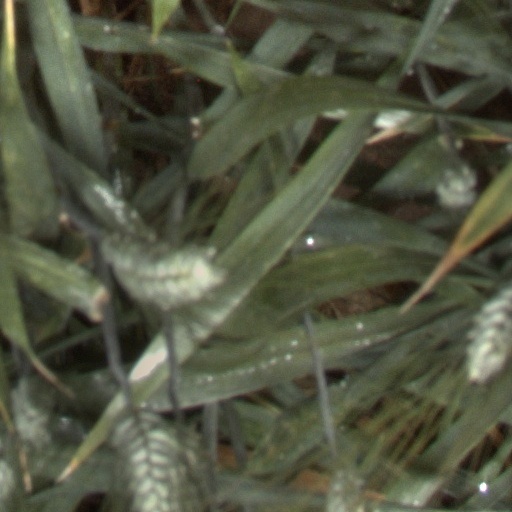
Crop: wheat